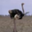
Label: bird